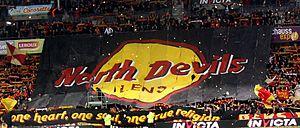
Tifo North Devils Lens-Sochaux
Cet article décrit les principaux groupes de supporters du Racing Club de Lens. Le public lensois, un des plus fervents de France, a été nommé à plusieurs reprises « meilleur public ».